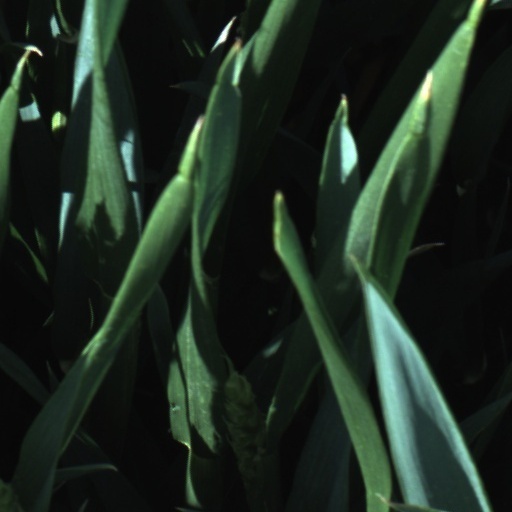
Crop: wheat